1956–57 Aston Villa F.C. season

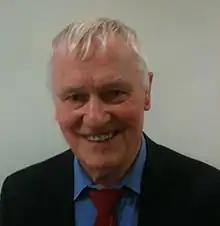
Cup scorer Peter McParland in 2013

The 1956–57 English football season was Aston Villa's 57th season in the Football League, this season playing in the Football League First Division. In the Second City derby Villa won both matches. In October 1956 they beat Birmingham 3–1 at home with goals by Jackie Sewell, Ken Roberts and Stan Lynn. They beat Birmingham 2–1 away, both Villa goals by Roy Chapman.